Answer in natural language. Consider the 3D positions of the objects in the scene and not just the 2D positions in the image. Is the centerpoint of  WineBottle (marked A) at a higher height than blue colour bed (marked B)? Choose between the following options: no or yes
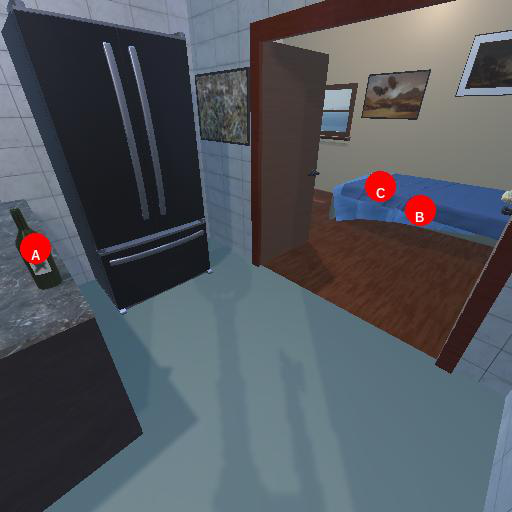
<answer>yes</answer>